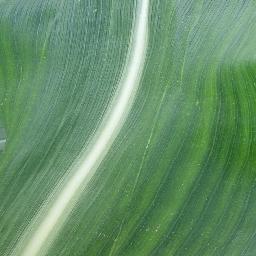
Label: Corn_(Maize)___Healthy